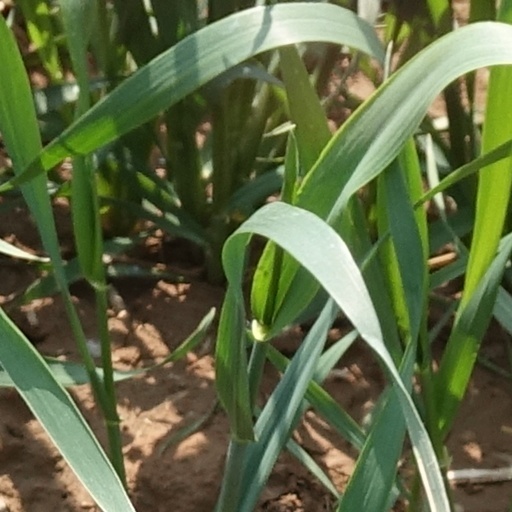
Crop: wheat